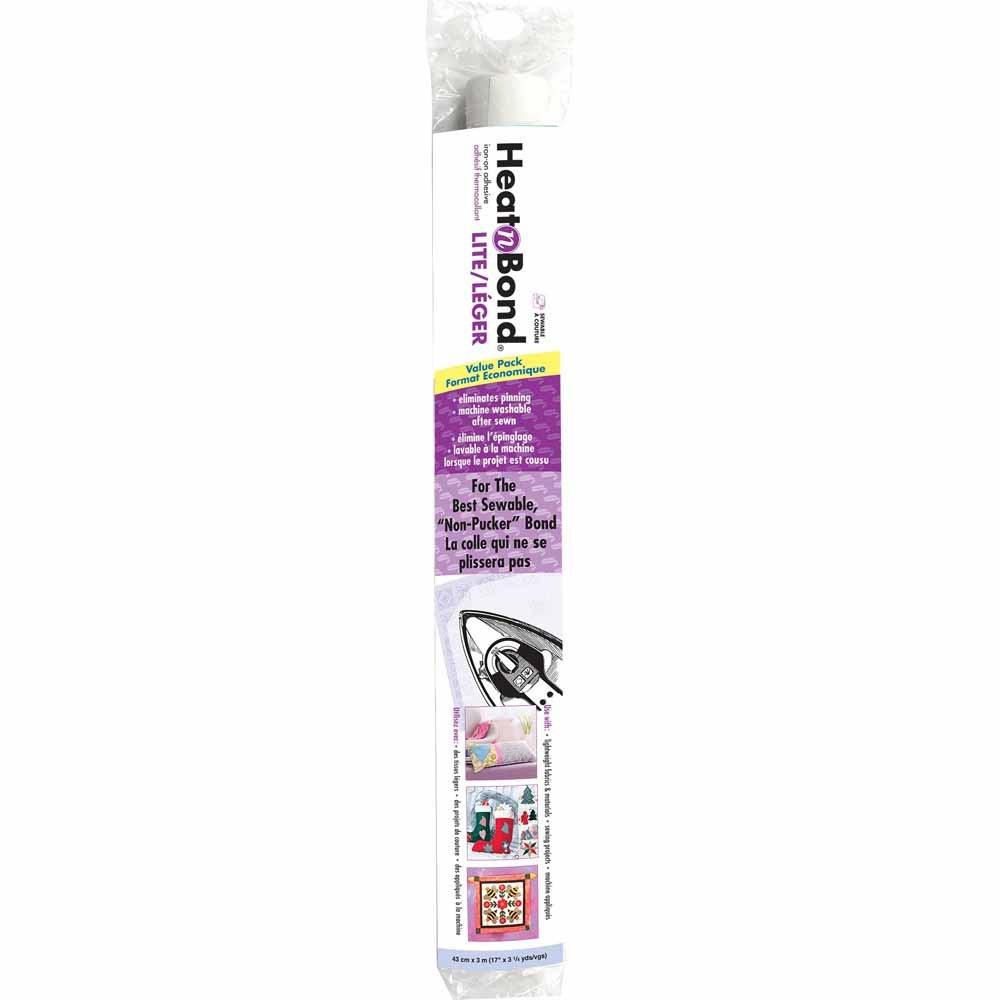
Lite Iron On Adhesive - 17" x 3¼yds - Heat'n'Bond
Brand: HA Kidd
HeatnBond Lite is specially formulated for securing light to medium weight fabric pieces onto other fabric surfaces so that they may be machine or hand sewn. Ideal for attaching fabric appliqué, interfacing waistbands, cuffs and collars. This paper-backed adhesive is activated at a low temperature, making it the ideal adhesive for most fabrics. Use with: Lightweight fabrics and materials, sewing projects and machine appliqués.
Category: Arts & Entertainment > Hobbies & Creative Arts > Arts & Crafts > Art & Crafting Materials > Crafting Adhesives & Magnets > Fusible Tape > Fusible Bonding Tape